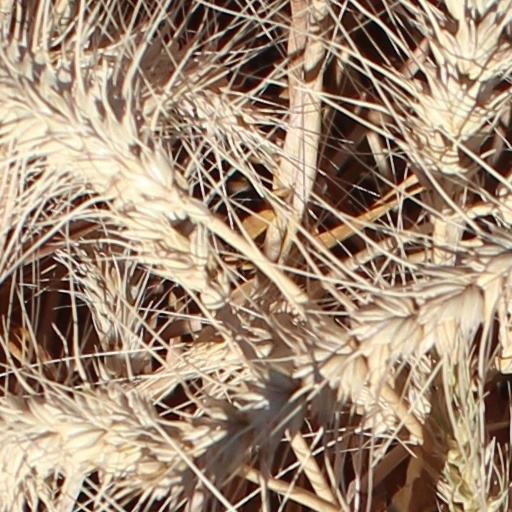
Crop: wheat